Stevens Memorial Hall

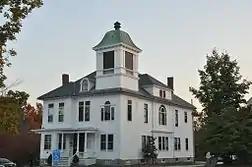

Stevens Memorial Hall is the historic town hall of Chester, New Hampshire. The building, a large wood-frame structure completed in 1910, is located in the center of Chester at the junction of New Hampshire Routes 121 and 102. The building was listed on the National Register of Historic Places in 2004. It served as the center of the town's civic business until 2000, when town offices were relocated to a former school.